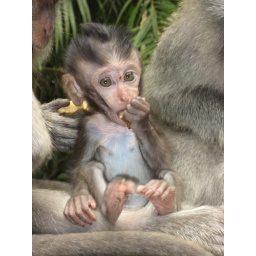
baby monkey @ Monkey forest in ubud